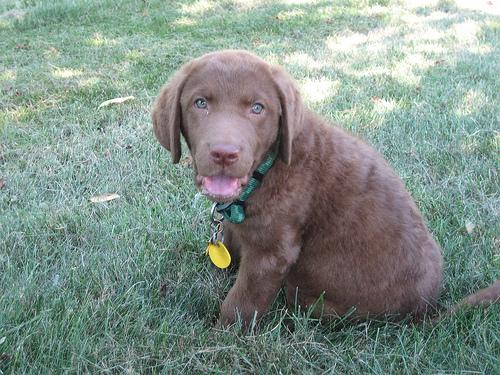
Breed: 215-n000075-Chesapeake_Bay_retriever